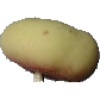
Label: peach_flat